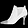
Label: Ankle boot